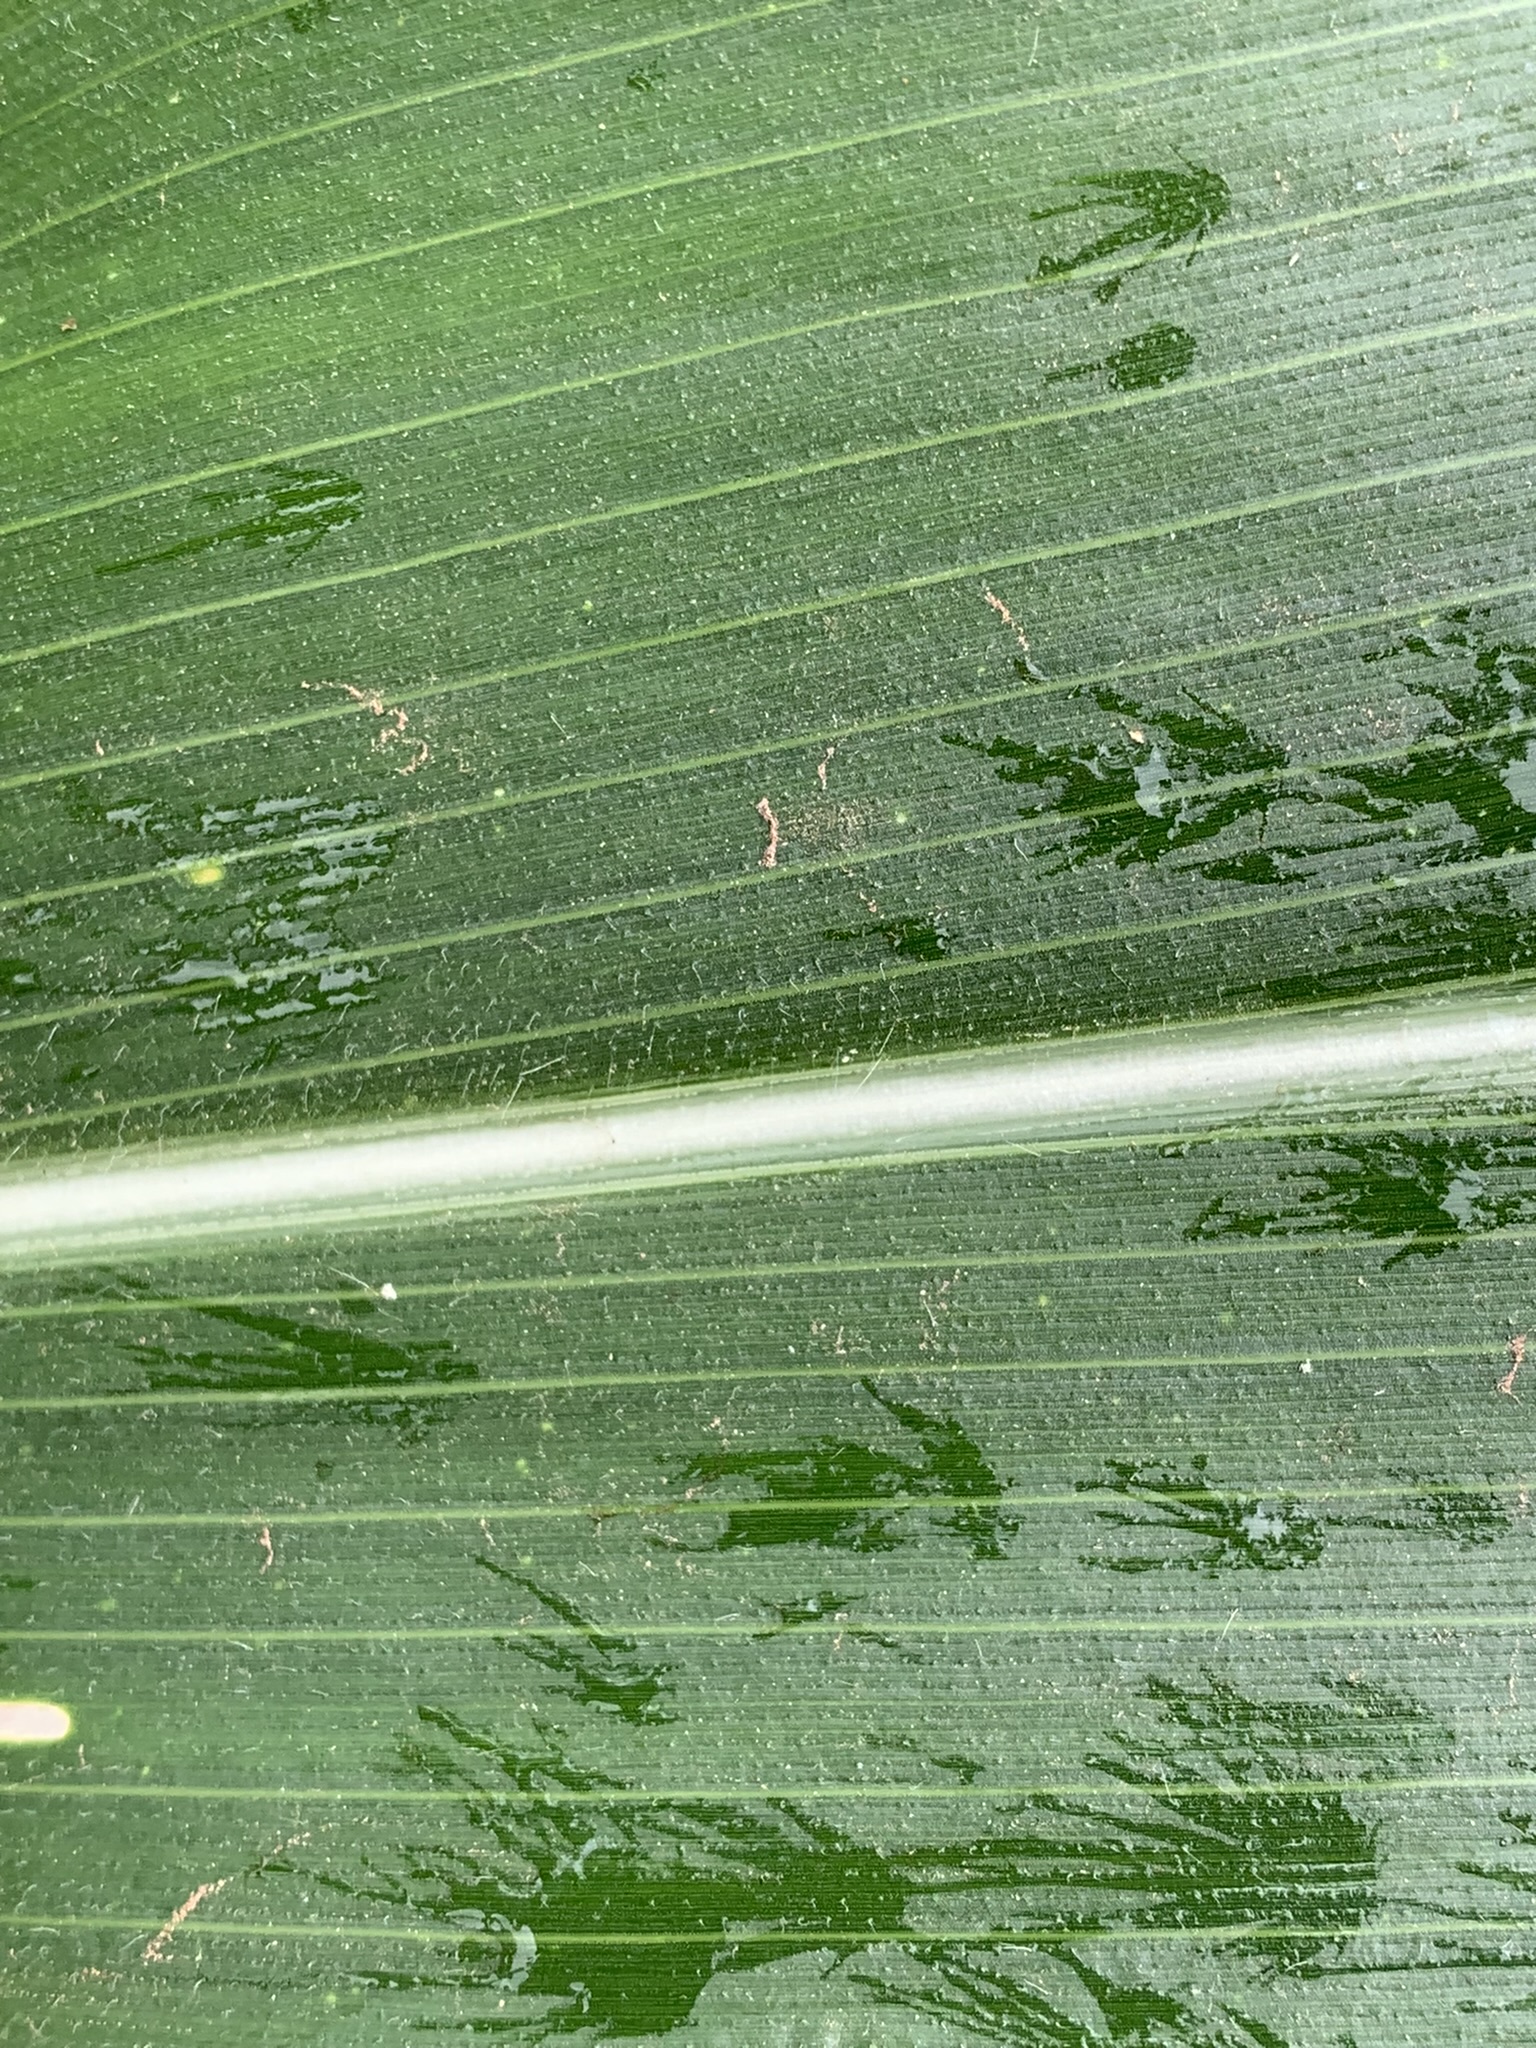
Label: Healthy